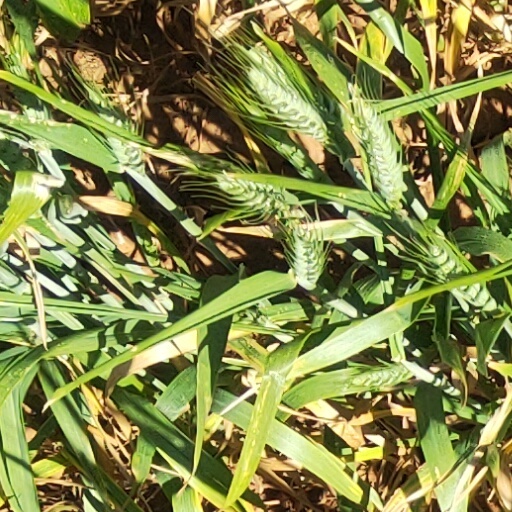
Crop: wheat